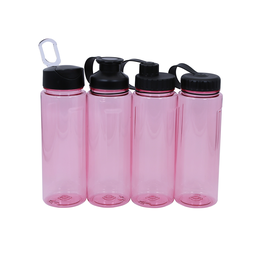
Label: bottles